Central hypoventilation syndrome

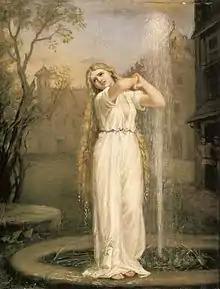
"Ondine" by John William Waterhouse (1849–1917)

Central hypoventilation syndrome (CHS) is a sleep-related breathing disorder that causes ineffective breathing, apnea, or respiratory arrest during sleep (and during wakefulness in severe cases). CHS can either be congenital (CCHS) or acquired (ACHS) later in life. The condition can be fatal if untreated. CCHS was once known as Ondine's curse.